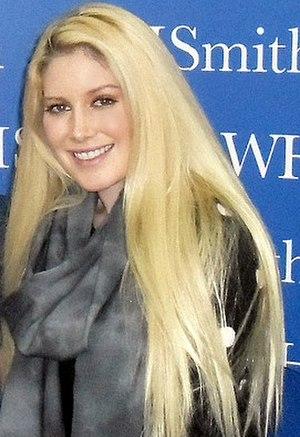
Heidi Blair Pratt, née Heidi Montag le 15 septembre 1986, est une chanteuse américaine, personnalité de la télévision, et styliste.
Celebrity Big Brother est un format de Big Brother adapté au Royaume-Uni avec des célébrités localement connues comme candidats. L'émission peut être comparé à Promi Big Brother, Grande Fratello VIP, ou à la version australienne.